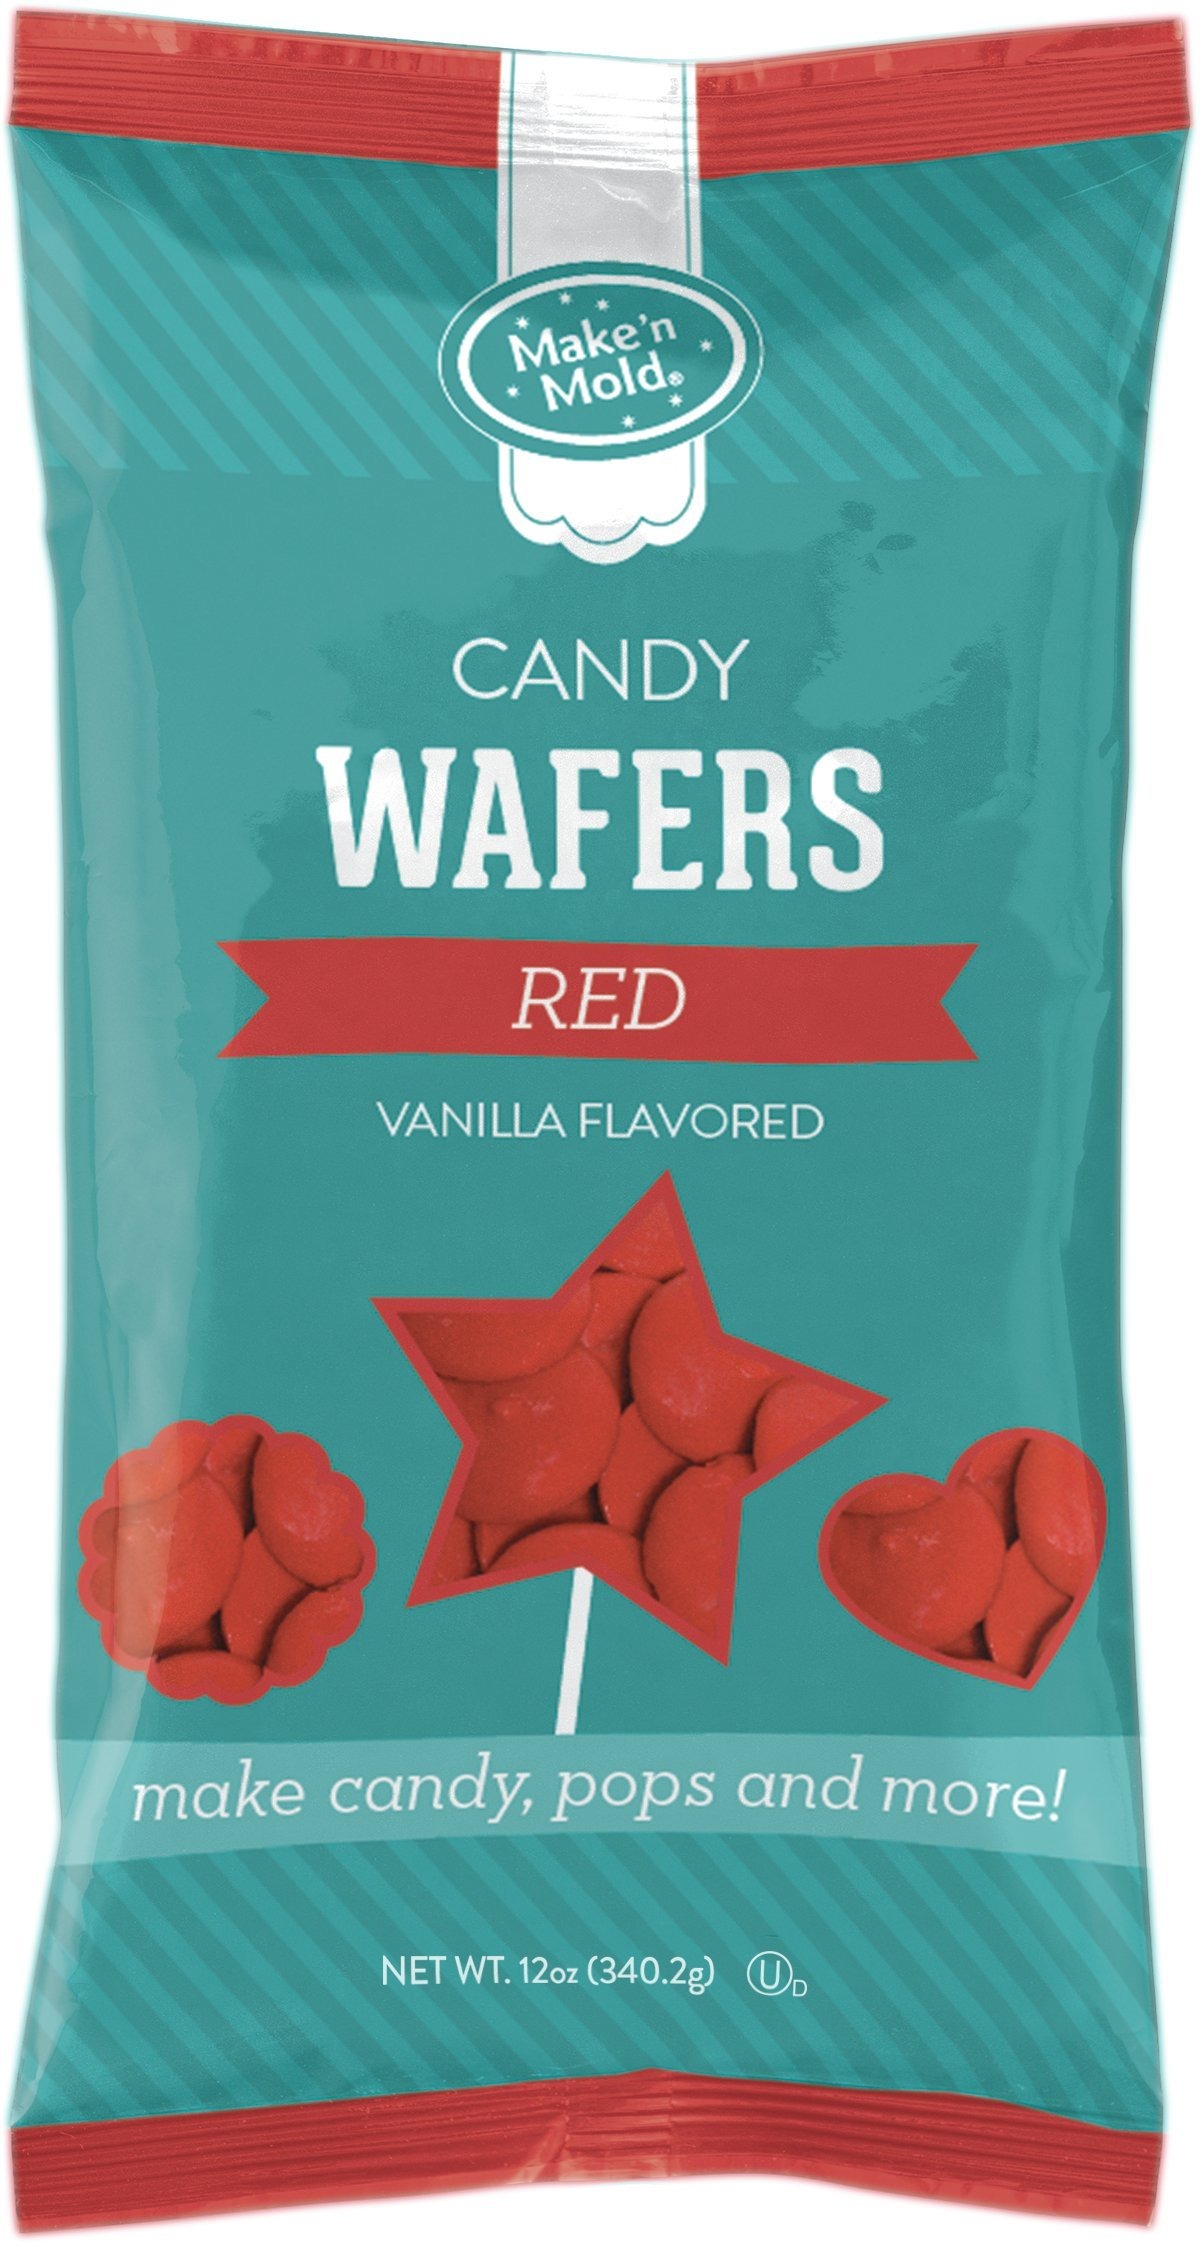
Item Name: Make'n Mold Vanilla-Flavored Melting Candy Wafers Red, 12 Ounce
Bullet Point 1: Display in candy bowls, melted to cover dried fruit or nuts, or melted to create mouthwatering fondue; gluten free; these chocolates can be melted on the stove, in a fondue fountain, or in the microwave; instructions are printed on bag; these creamy milk chocolate wafers are playful and romantic; they can be displayed in candy bowls, melted to cover dried fruit or nuts, or melted to create mouthwatering fondue; these chocolates can be melted on the stove, in a fondue fountain, or in microwave
Bullet Point 2: Made with palm kernel oil for a smooth finished look after cooling with no tempering required; gluten free; ingredients: sugar, palm kernel oil and hydrogenated palm kernel oil, whole milk solids, reduced mineral whey powder, nonfat dry milk solids, artificial color (red lake #40), soya lecithin (an emulsifier), salt and artificial flavor; certified OU dairy kosher; ALLERGEN INFORMATION: contains milk and soy; may contain trace amounts of peanuts due to common processing equipment
Bullet Point 3: Not actual chocolate, candy wafers are also known in the culinary world as compound coating or confectionery coating; a candy wafer is a chocolate-like product where the cocoa butter has been replaced with a different fat, usually palm kernel oil; with cocoa butter out of the picture, you will not have to temper this product to achieve shine, snap, and a smooth mouth feel; when using candy wafers, you need to melt the wafers completely and chill the finished product to ensure proper setup
Bullet Point 4: Candy wafers are similar to chocolate but have a few differences, which make them easier to work with; for example, if you ever try to melt chocolate chips or chocolate bars, you may end up with a fudge-like mass that is too thick for drizzling, fondue, or painting inside a candy mold -- or worse, have the finished piece look white-ish gray and streaky after it set; candy wafers are easier to work with than chocolate, have comparable flavor, and yield a professional-looking product every time
Bullet Point 5: The microwave is the most popular means of melting candy wafers because it is a dry-heat method that is quick and convenient for people in their home kitchen: using a microwave-safe bowl, heat candy wafers at 50-percent power for 30-second intervals until wafers are melted; make sure to stir in betw. each 30-second round in the microwave: candy wafers will not change shape unless they are stirred; another melting method is the double boiler; instructions on package for melting with double boiler
Value: 12.0
Unit: Ounce

Price: 5.66